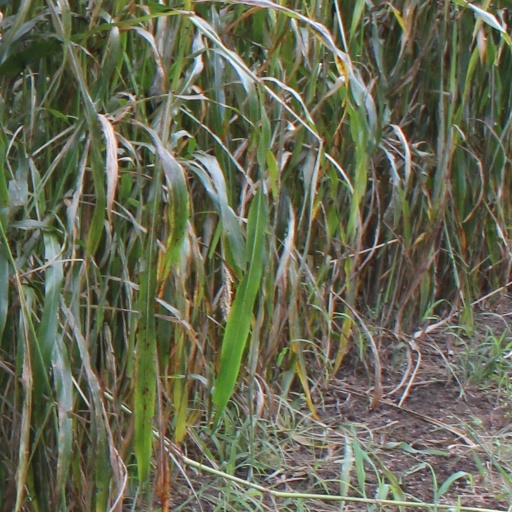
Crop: sorghum